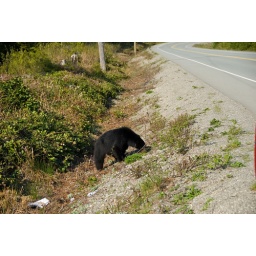
Black Bear eating berries by the side of the road